U.S. Route 395 in California

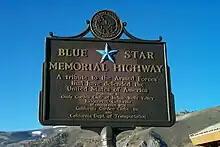
Blue Star Memorial Highway marker along US 395 just north of Mono Lake

The Camino Sierra was a trail from Los Angeles to Lake Tahoe loosely paralleling modern State Route 14, US 395, and State Route 89. The trail was first believed to be used by Jedediah Smith in 1826. The trail was in common use by prospectors passing through the area because of the California gold rush and Comstock Lode. Though this area was not directly affected by the gold and silver rushes, the Owens Valley was more fertile than the areas around the strikes in Nevada. Farmers and ranchers raised cattle and other goods to trade with the mining boom towns nearby. The town of Bishop was established to trade goods with the mining town of Aurora. By 1860, the Camino Sierra was an established trail appearing in maps and guides. After these mining rushes died down, the Camino Sierra saw a revival because of the construction of the Los Angeles Aqueduct beginning in 1908. The route was promoted for its scenic value by the Southern Pacific Railroad, as a side trip from its rail lines, as far back as 1912. By 1918, the Camino Sierra had been included in the Automobile Blue Book, an early road atlas of the United States.